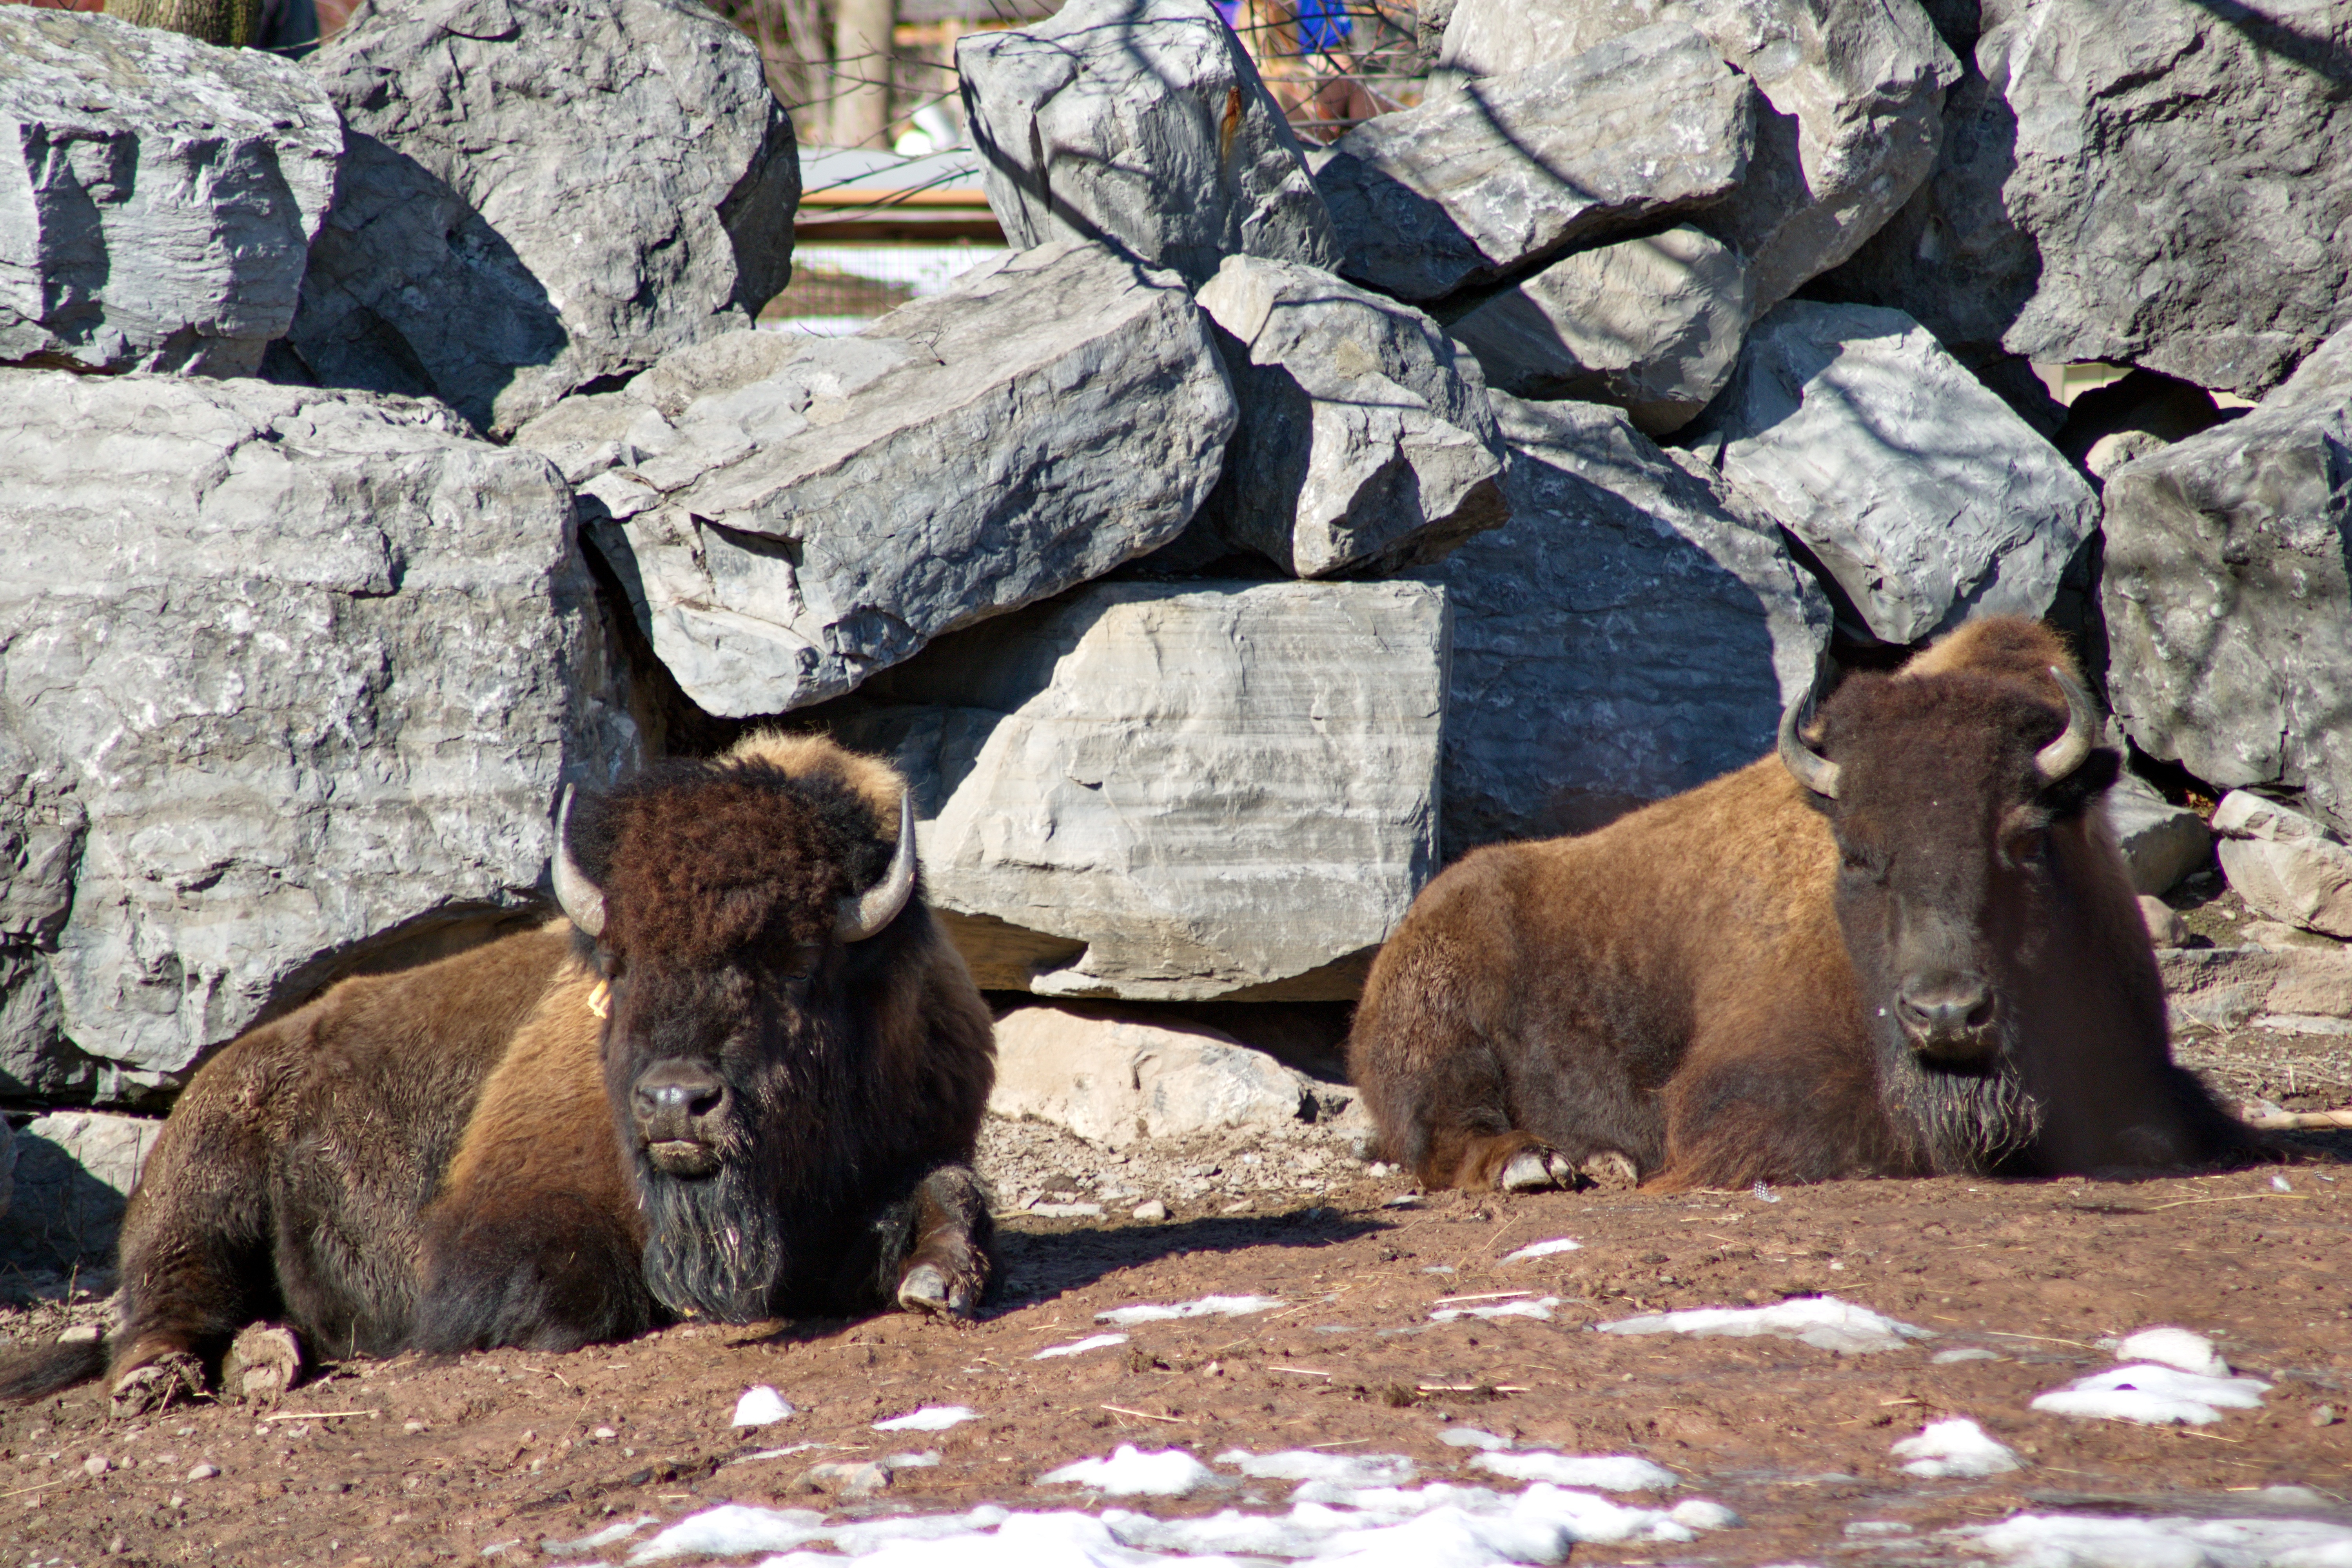
adventure, animal, wildlife, wild, zoo, herd, mammal, fauna, american, bison, buffalo, cattle like mammal